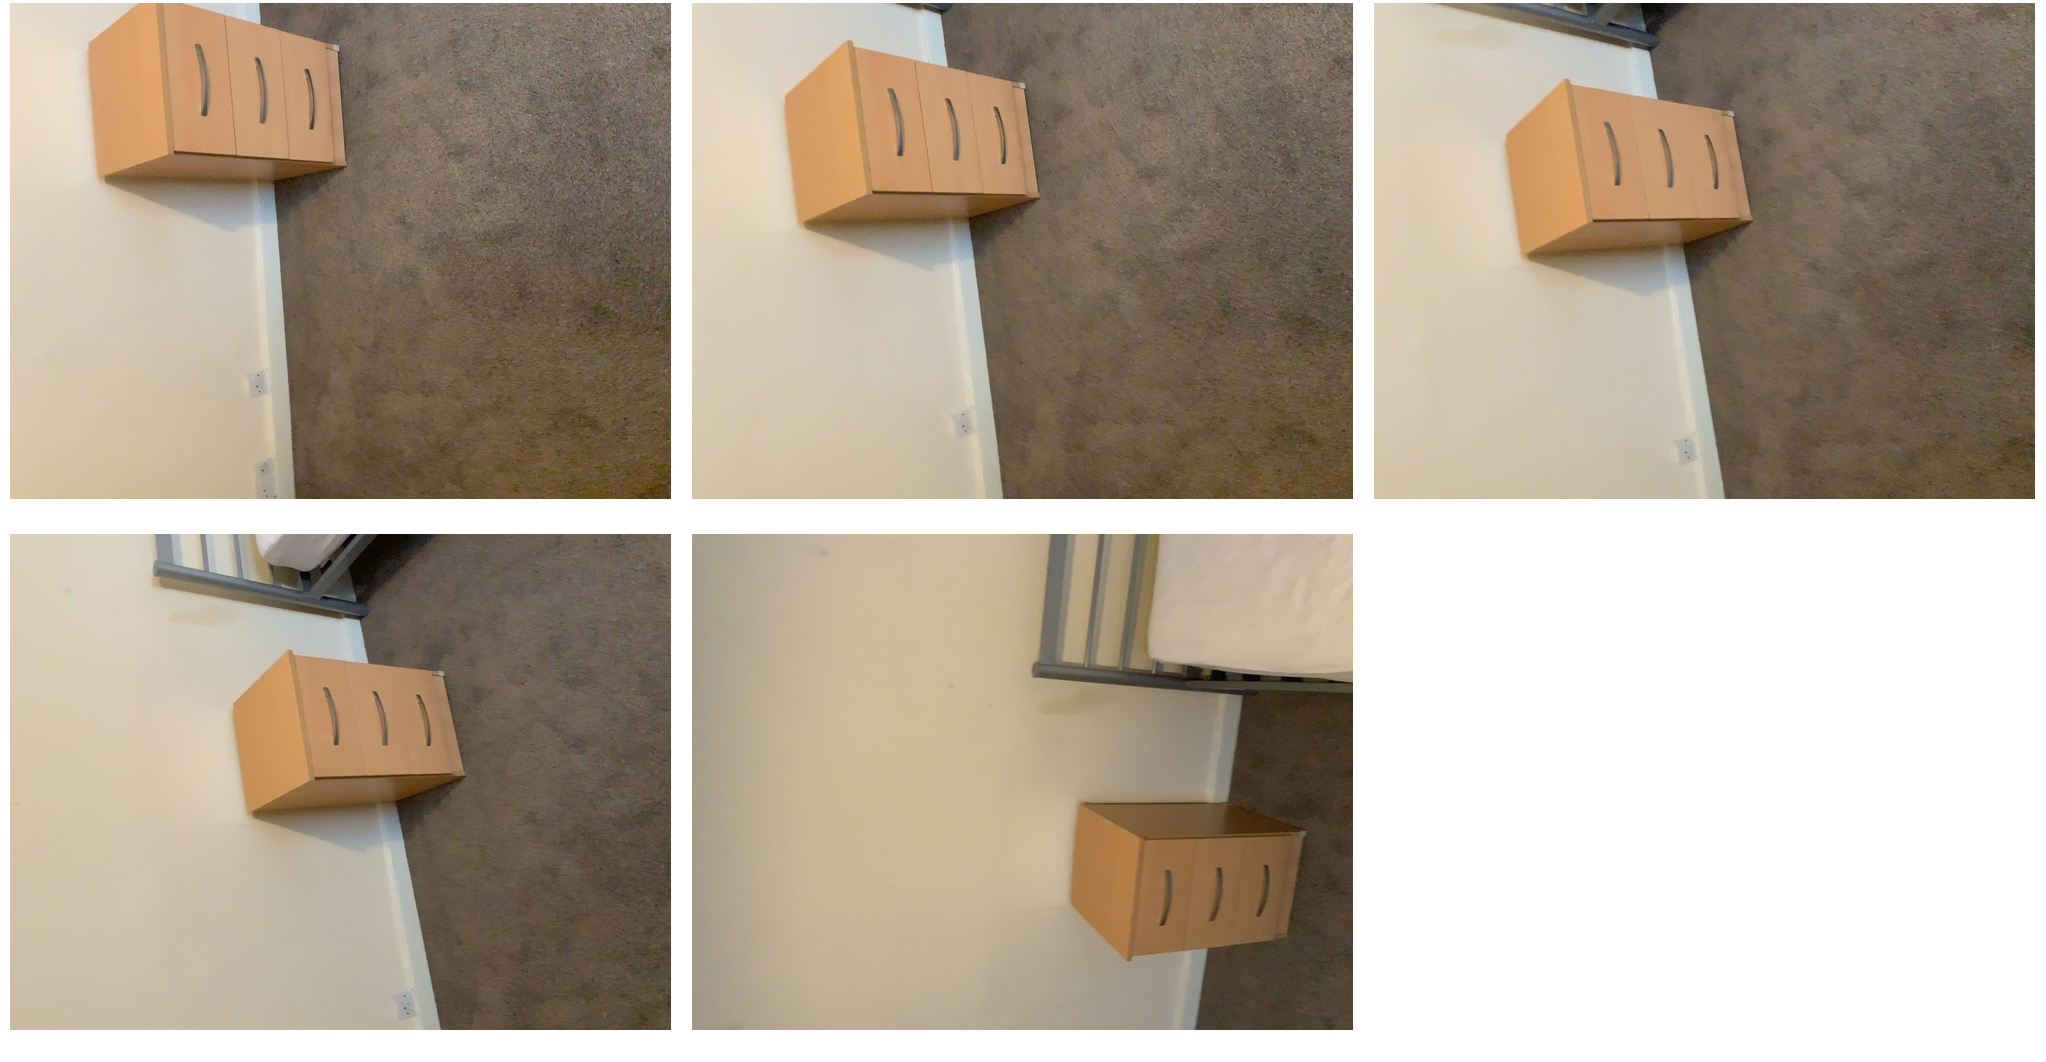Task instruction: Open the kitchen cabinet.
Answer: {"task_instruction": "Open the kitchen cabinet.", "nodes": ["knob1", "knob2", "knob3", "kitchen cabinet"], "edges": [{"functional_relationship": "openorclose", "object1": "knob1", "object2": "kitchen cabinet", "spatial_relations": ["higher_than", "close"], "is_touching": true}, {"functional_relationship": "openorclose", "object1": "knob2", "object2": "kitchen cabinet", "spatial_relations": ["in_front_of", "close"], "is_touching": true}, {"functional_relationship": "openorclose", "object1": "knob3", "object2": "kitchen cabinet", "spatial_relations": ["close", "higher_than"], "is_touching": true}], "action_type": "pull", "function_type": "open_close_control"}